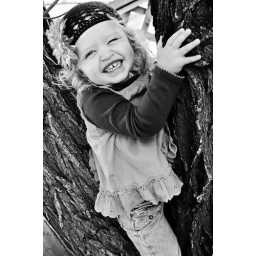
kate in a tree in black and white [cos]